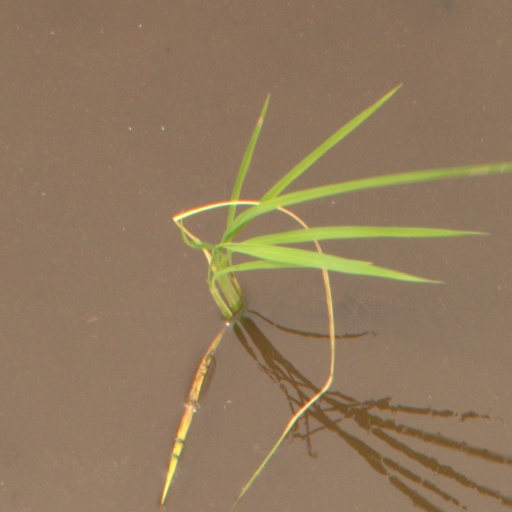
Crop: rice